Jane Harman

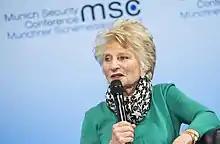
Harman during the MSC 2017

Harman narrowly won her old seat in 2000, defeating Republican incumbent Steven T. Kuykendall, before she was easily re-elected in 2002, 2004, 2006, 2008, and 2010.